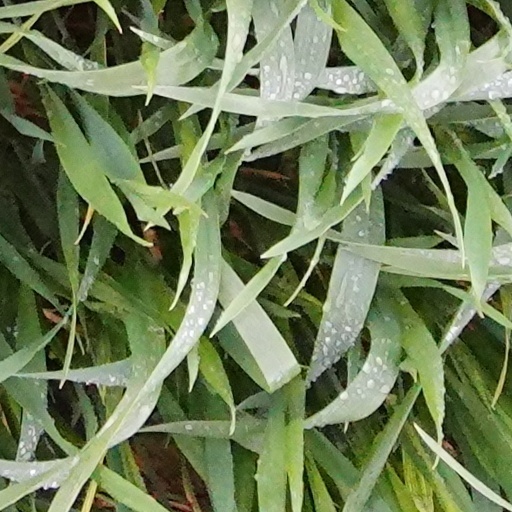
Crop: wheat